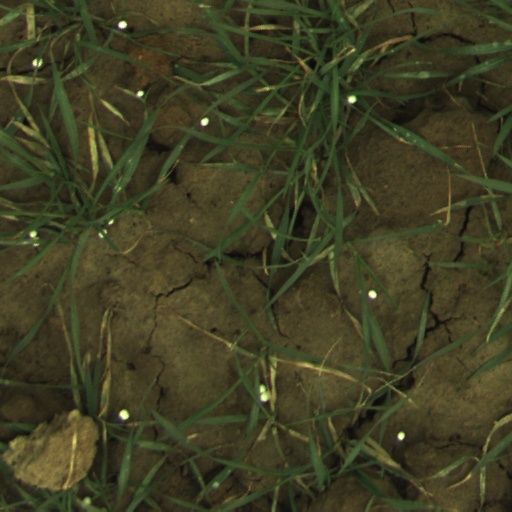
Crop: wheat